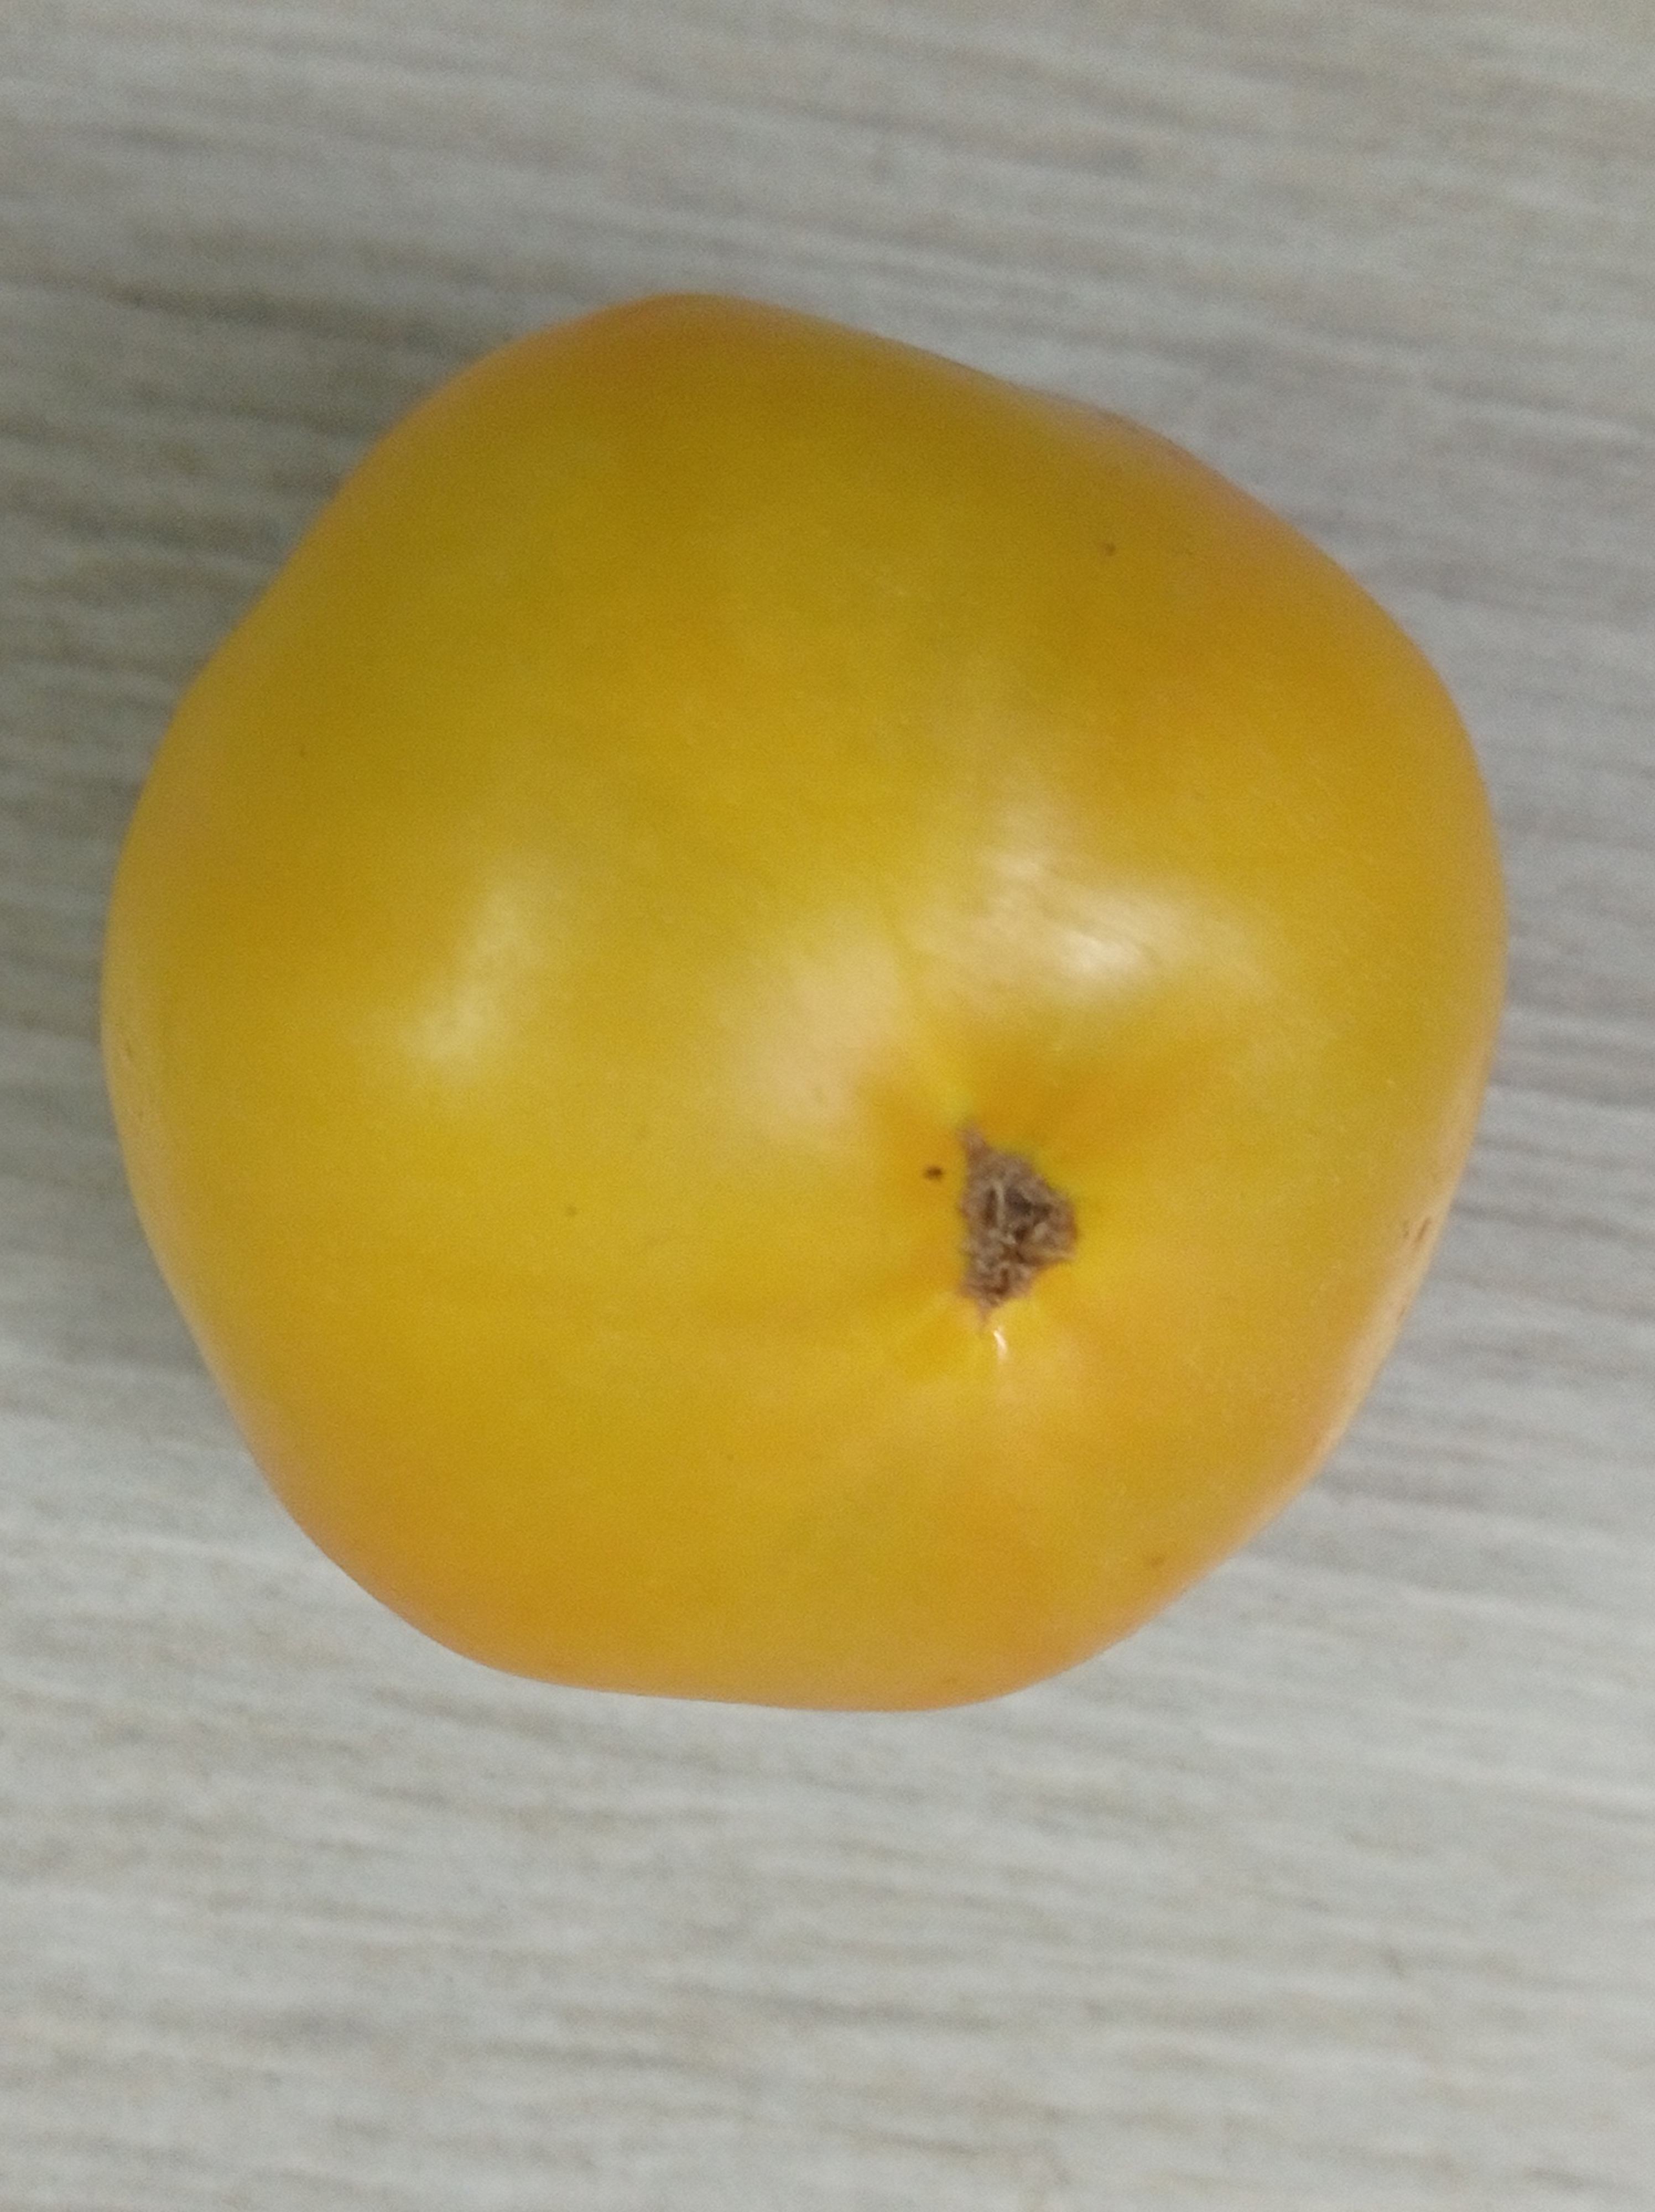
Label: Fresh